Coventry Blaze

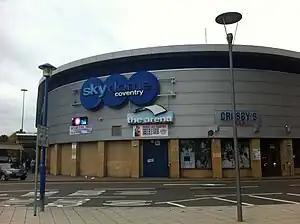
The SkyDome Arena in Coventry, home of the Blaze

If the previous season had finished disappointingly, season 2004–05 ended in the best possible way after the greatest seven months in the club's history. Although stalwarts such as netminder Jody Lehman and new captain Ashley Tait returned, coach Thompson changed many, bringing in more size, more speed and more quality. His greatest coup was signing former-Superleague defenceman Neal Martin, who went on to become the league's Player of the Year and selected to the EIHL All-Star Team. The brand-new first line of Dan Carlson, Adam Calder and Andre Payette proved potent all through the season, as Carlson's speed and vision proved the perfect set-up for Calder's finishing and play around the net, while Payette angered many by clocking up almost 500 penalty minutes. The season started well as they qualified from their group for the semi-finals of the Challenge Cup, kept with the early pace-setters at the top of the league and even got over the disappointment of losing out on NHL forward Eric Beaudoin on a lock-out deal by bringing in high-scoring centreman Chris McNamara.